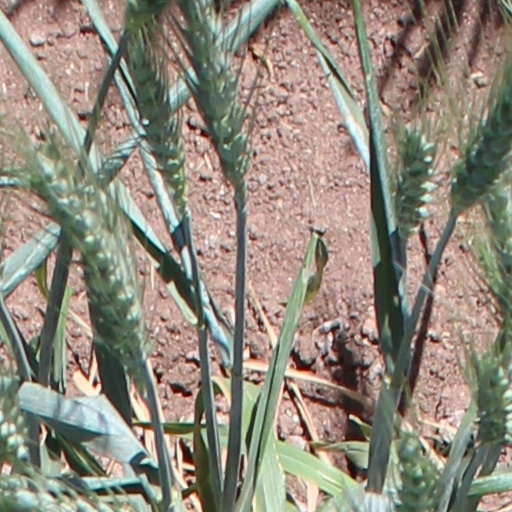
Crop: wheat